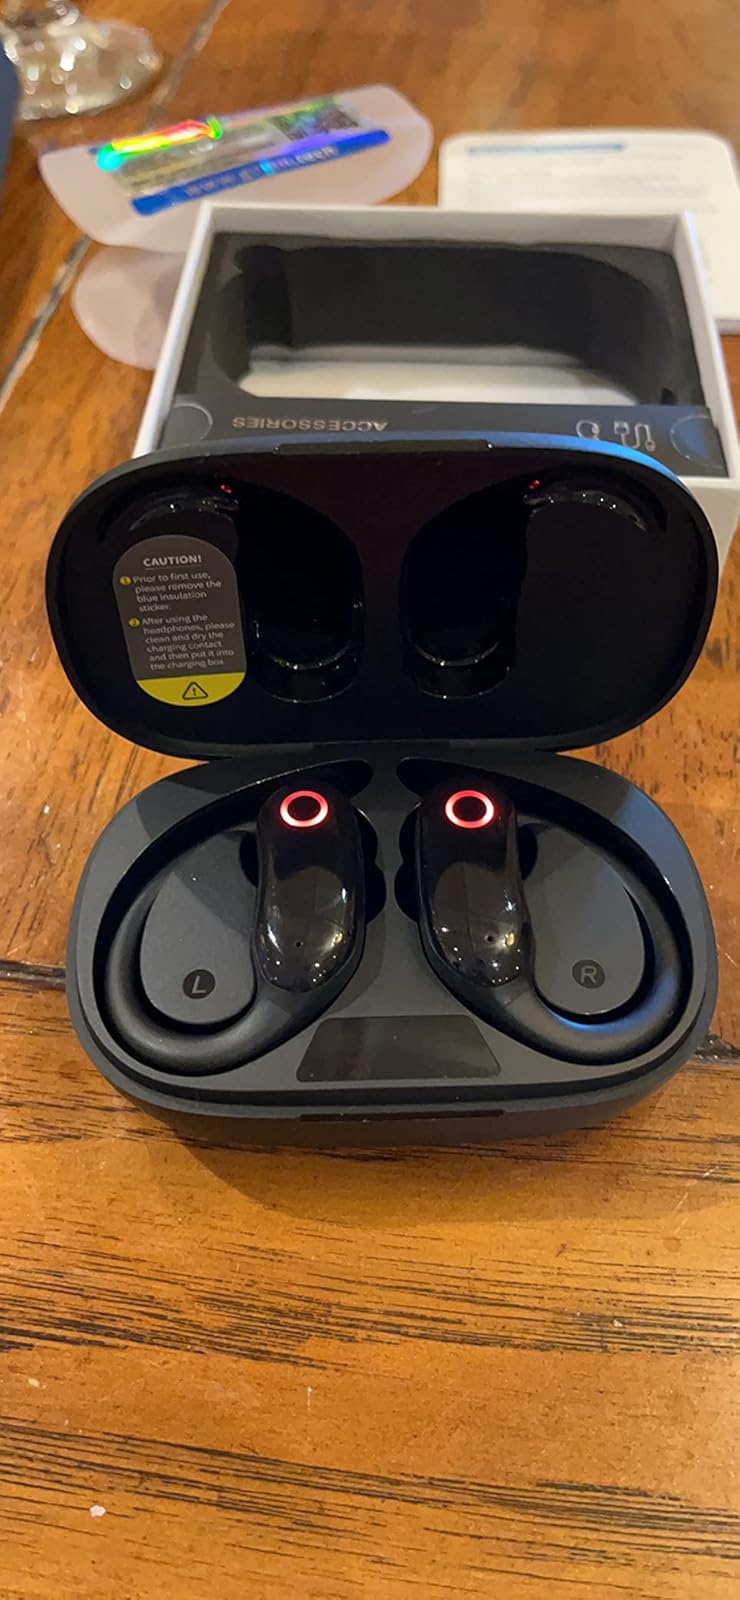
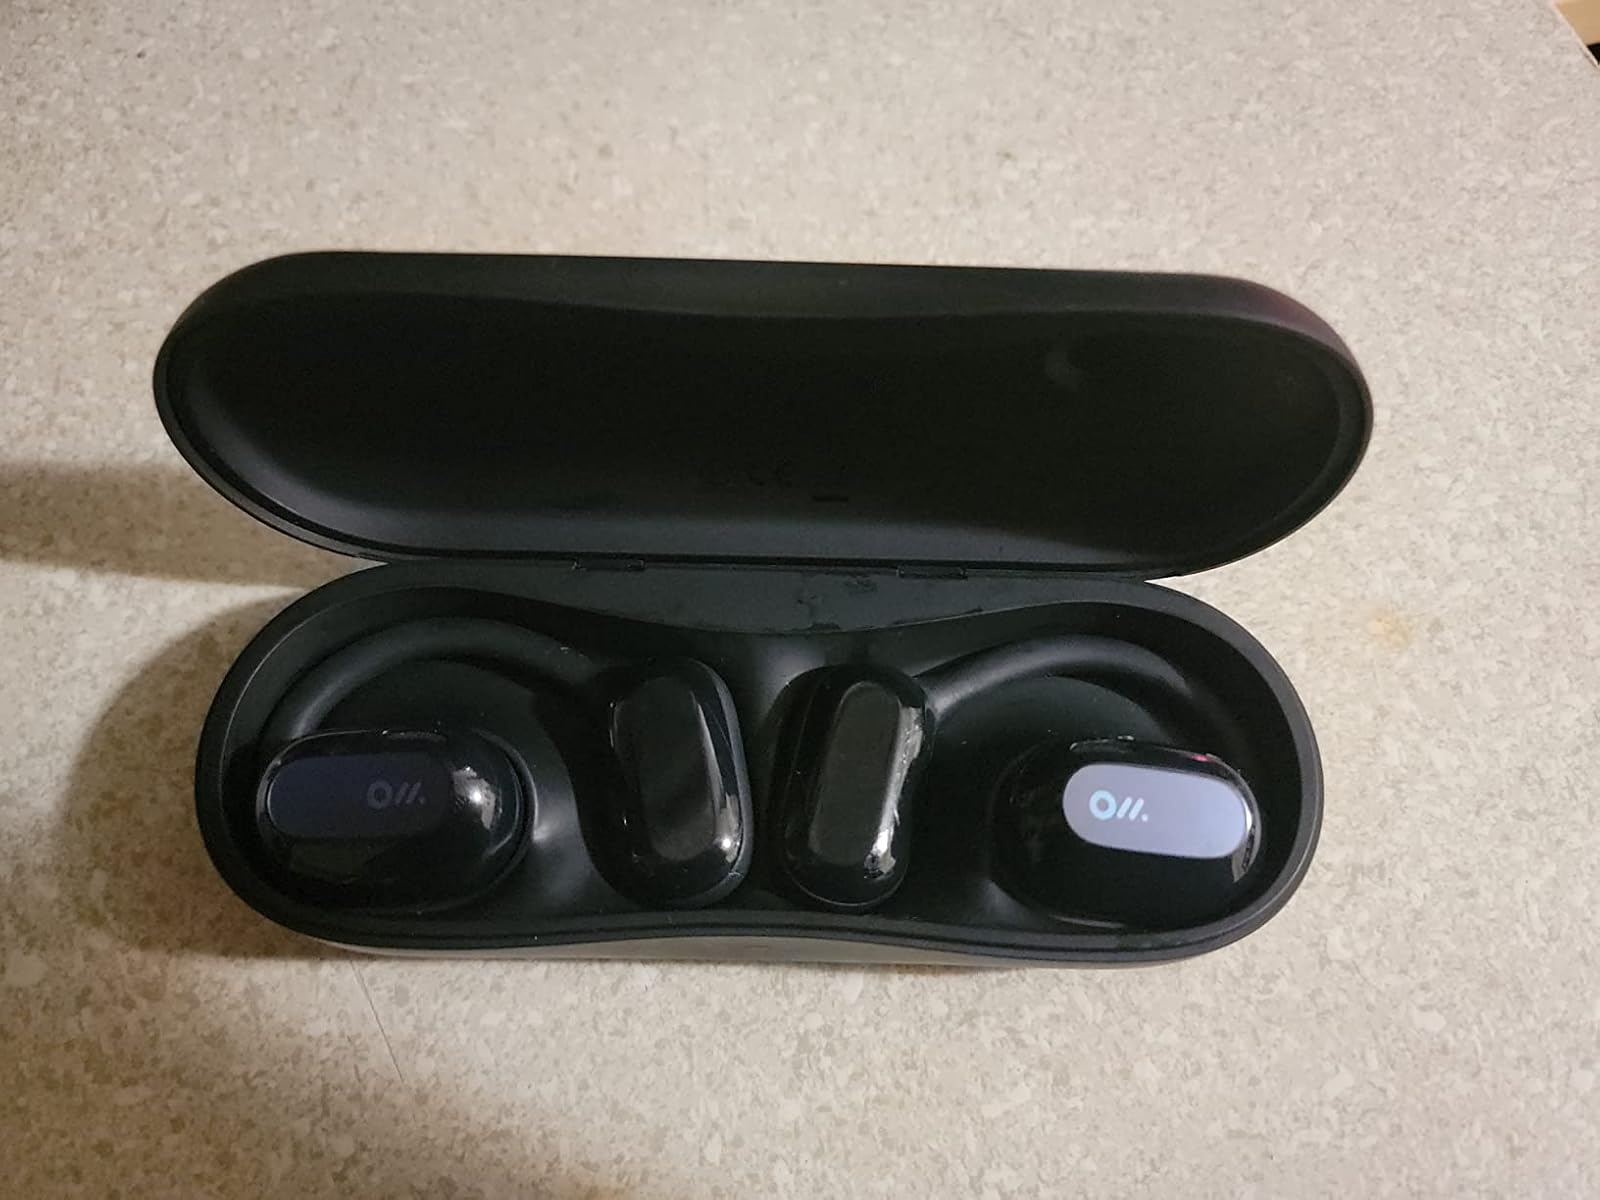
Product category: earbuds
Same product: no